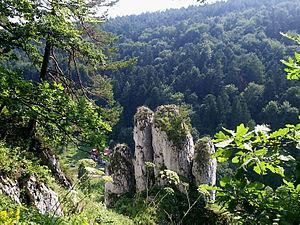
Cracovie est le chef-lieu de la voïvodie de Petite-Pologne. Située au bord de la Vistule, cette ancienne capitale de la Pologne, riche de mille ans d'histoire est considérée comme le véritable centre culturel et intellectuel du pays, qui s’enorgueillit de posséder l’une des plus anciennes universités d’Europe Centrale, l'Université Jagellonne.
Le parc national Ojcowski ou parc national d'Ojców est une réserve naturelle protégée située dans la Voïvodie de Petite-Pologne, à 16 km au nord de Cracovie. Créé en 1956, il est le plus petit parc national de Pologne, avec une superficie de 21,46 km² dont 15,28 km² est boisée et 2,51 km² est une réserve de protection stricte. Le parc abrite des richesses géologiques, naturelles et culturelles et tire son nom d'Ojców, le plus grand village et le siège de l’administration du parc.